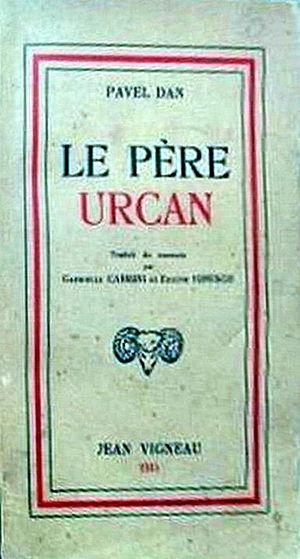
Pavel Dan, né le 3 septembre 1907 à Tritenii de Jos dans le Județ de Cluj en Transylvanie et mort dans la même région de Roumanie, le 2 août 1937 à Cluj-Napoca, est un écrivain et conteur roumain.